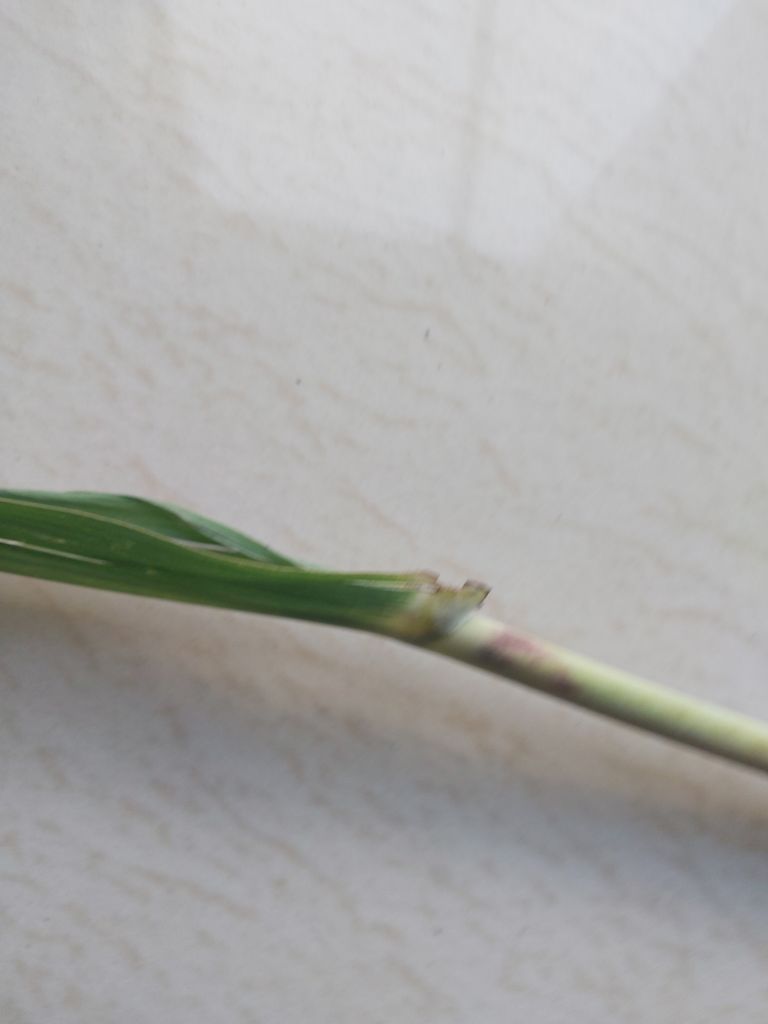
Label: Smut